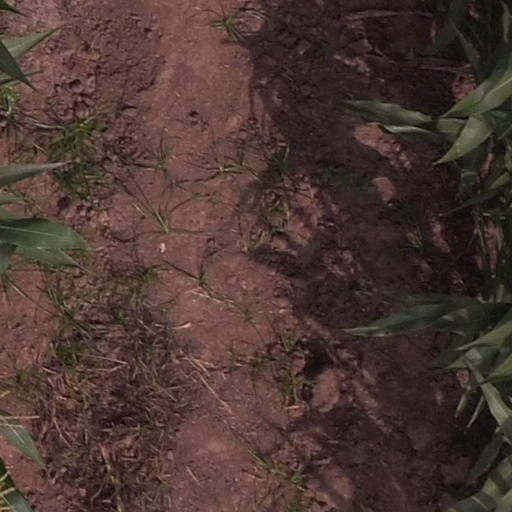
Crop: maize; corn